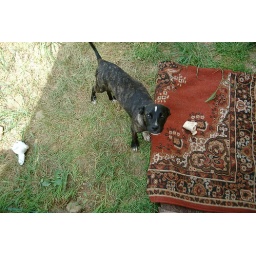
SweaPea. Found her just standing in the middle of the street. She lives walking distance to a dog park now.